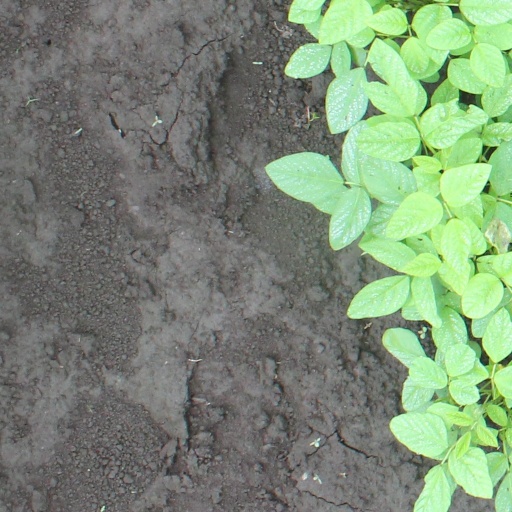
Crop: soybean